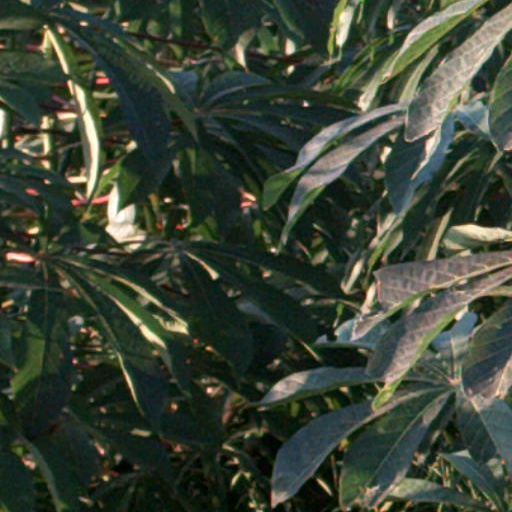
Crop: cassava